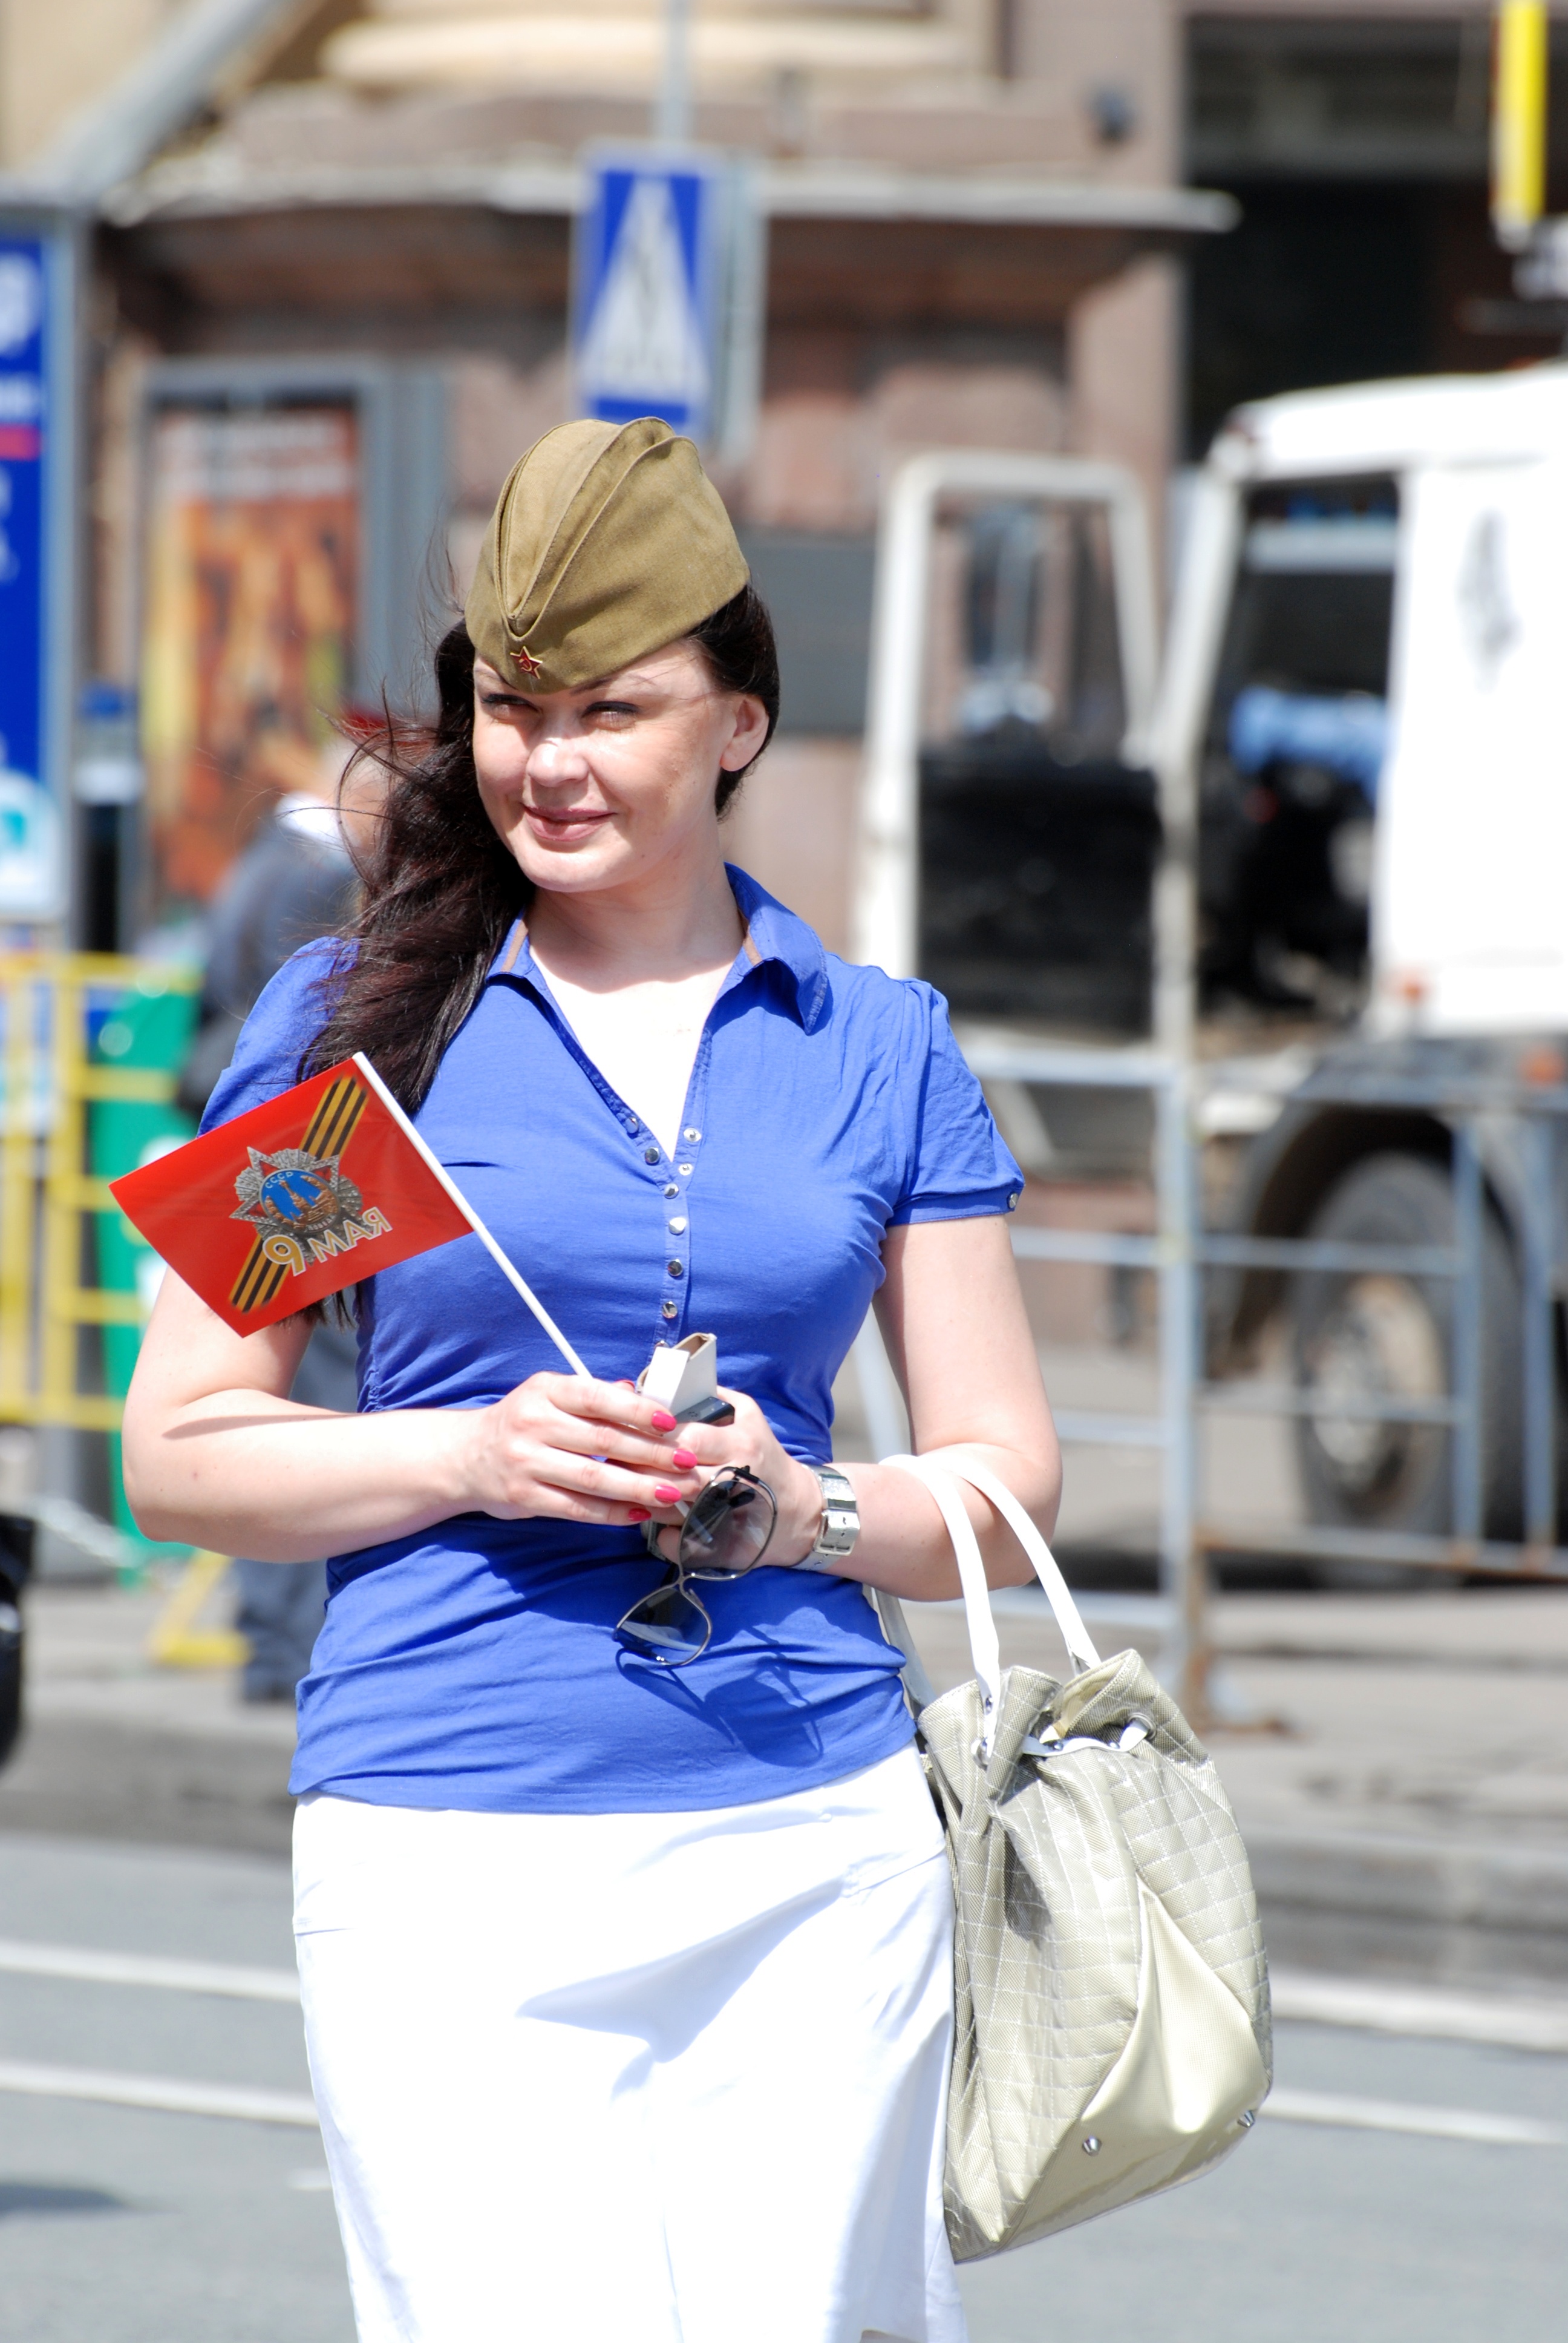
people, girl, woman, street, city, fashion, blue, nikon, clothing, lady, candid, girls, women, moscow, russia, d80, costume, moskau, nikond80, moscou